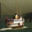
Label: ship